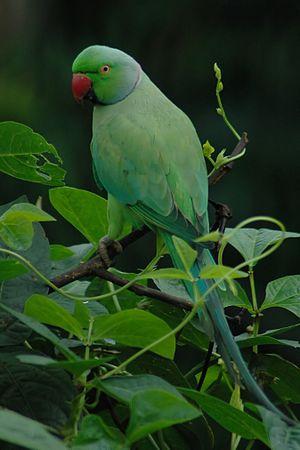
La société de la perruche est une union d’ennemis de Louis VII, duc de Bavière-Ingolstadt.